Barbed wire

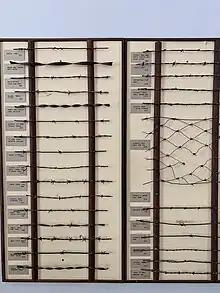
Examples of barbed wire used in the late 1800s in Arizona Territory

John Warne Gates demonstrated barbed wire for Washburn and Moen in Military Plaza, San Antonio, Texas in 1876. The demonstration showing cattle restrained by the new kind of fencing was followed immediately by invitations to the Menger Hotel to place orders. Gates subsequently had a falling out with Washburn and Moen and Isaac Ellwood. He moved to St. Louis and founded the Southern Wire Company, which became the largest manufacturer of unlicensed or "bootleg" barbed wire.